Grand Central (train operating company)

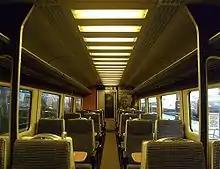
Mark 3 standard class interior

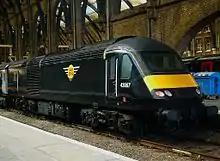
43067 at King's Cross in the original livery in February 2009

Grand Central's application to the ORR in February 2005 had proposed using Class 67 locomotives hauling five Mark 3 carriages and a Driving Van Trailer. As the paths were only granted on the basis of 125 mph stock being used, other stock had to be sourced. It was then proposed to use a fleet of Bombardier Transportation five-carriage Class 222 units, similar to those already in use with Midland Mainline and Hull Trains. Difficulty in securing these led to Grand Central deciding to use High Speed Trains.